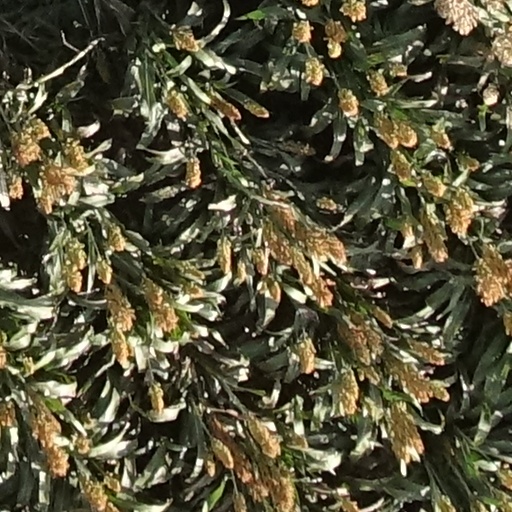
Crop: sorghum